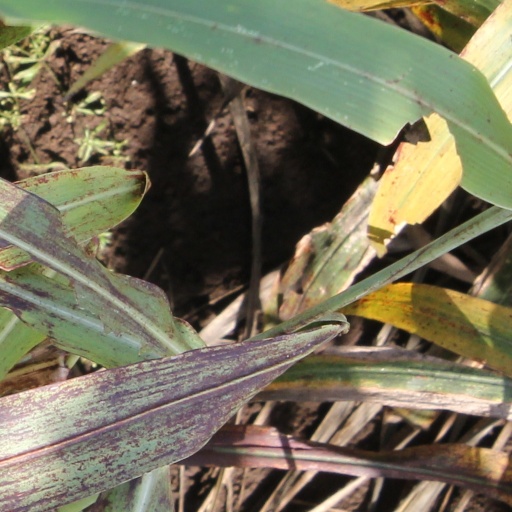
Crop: sorghum